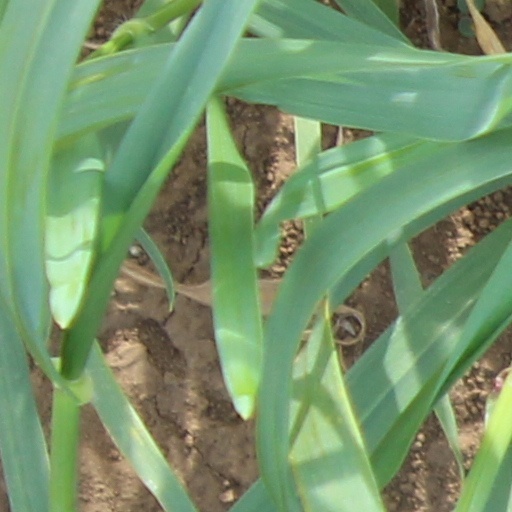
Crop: wheat